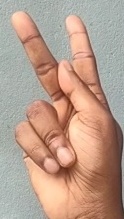
ASL sign: K